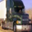
Label: truck